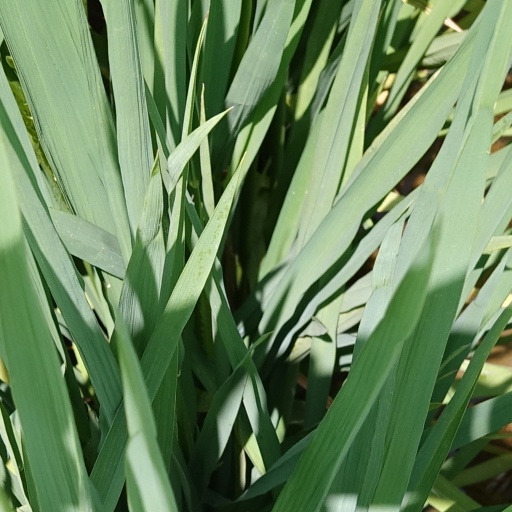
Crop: rice